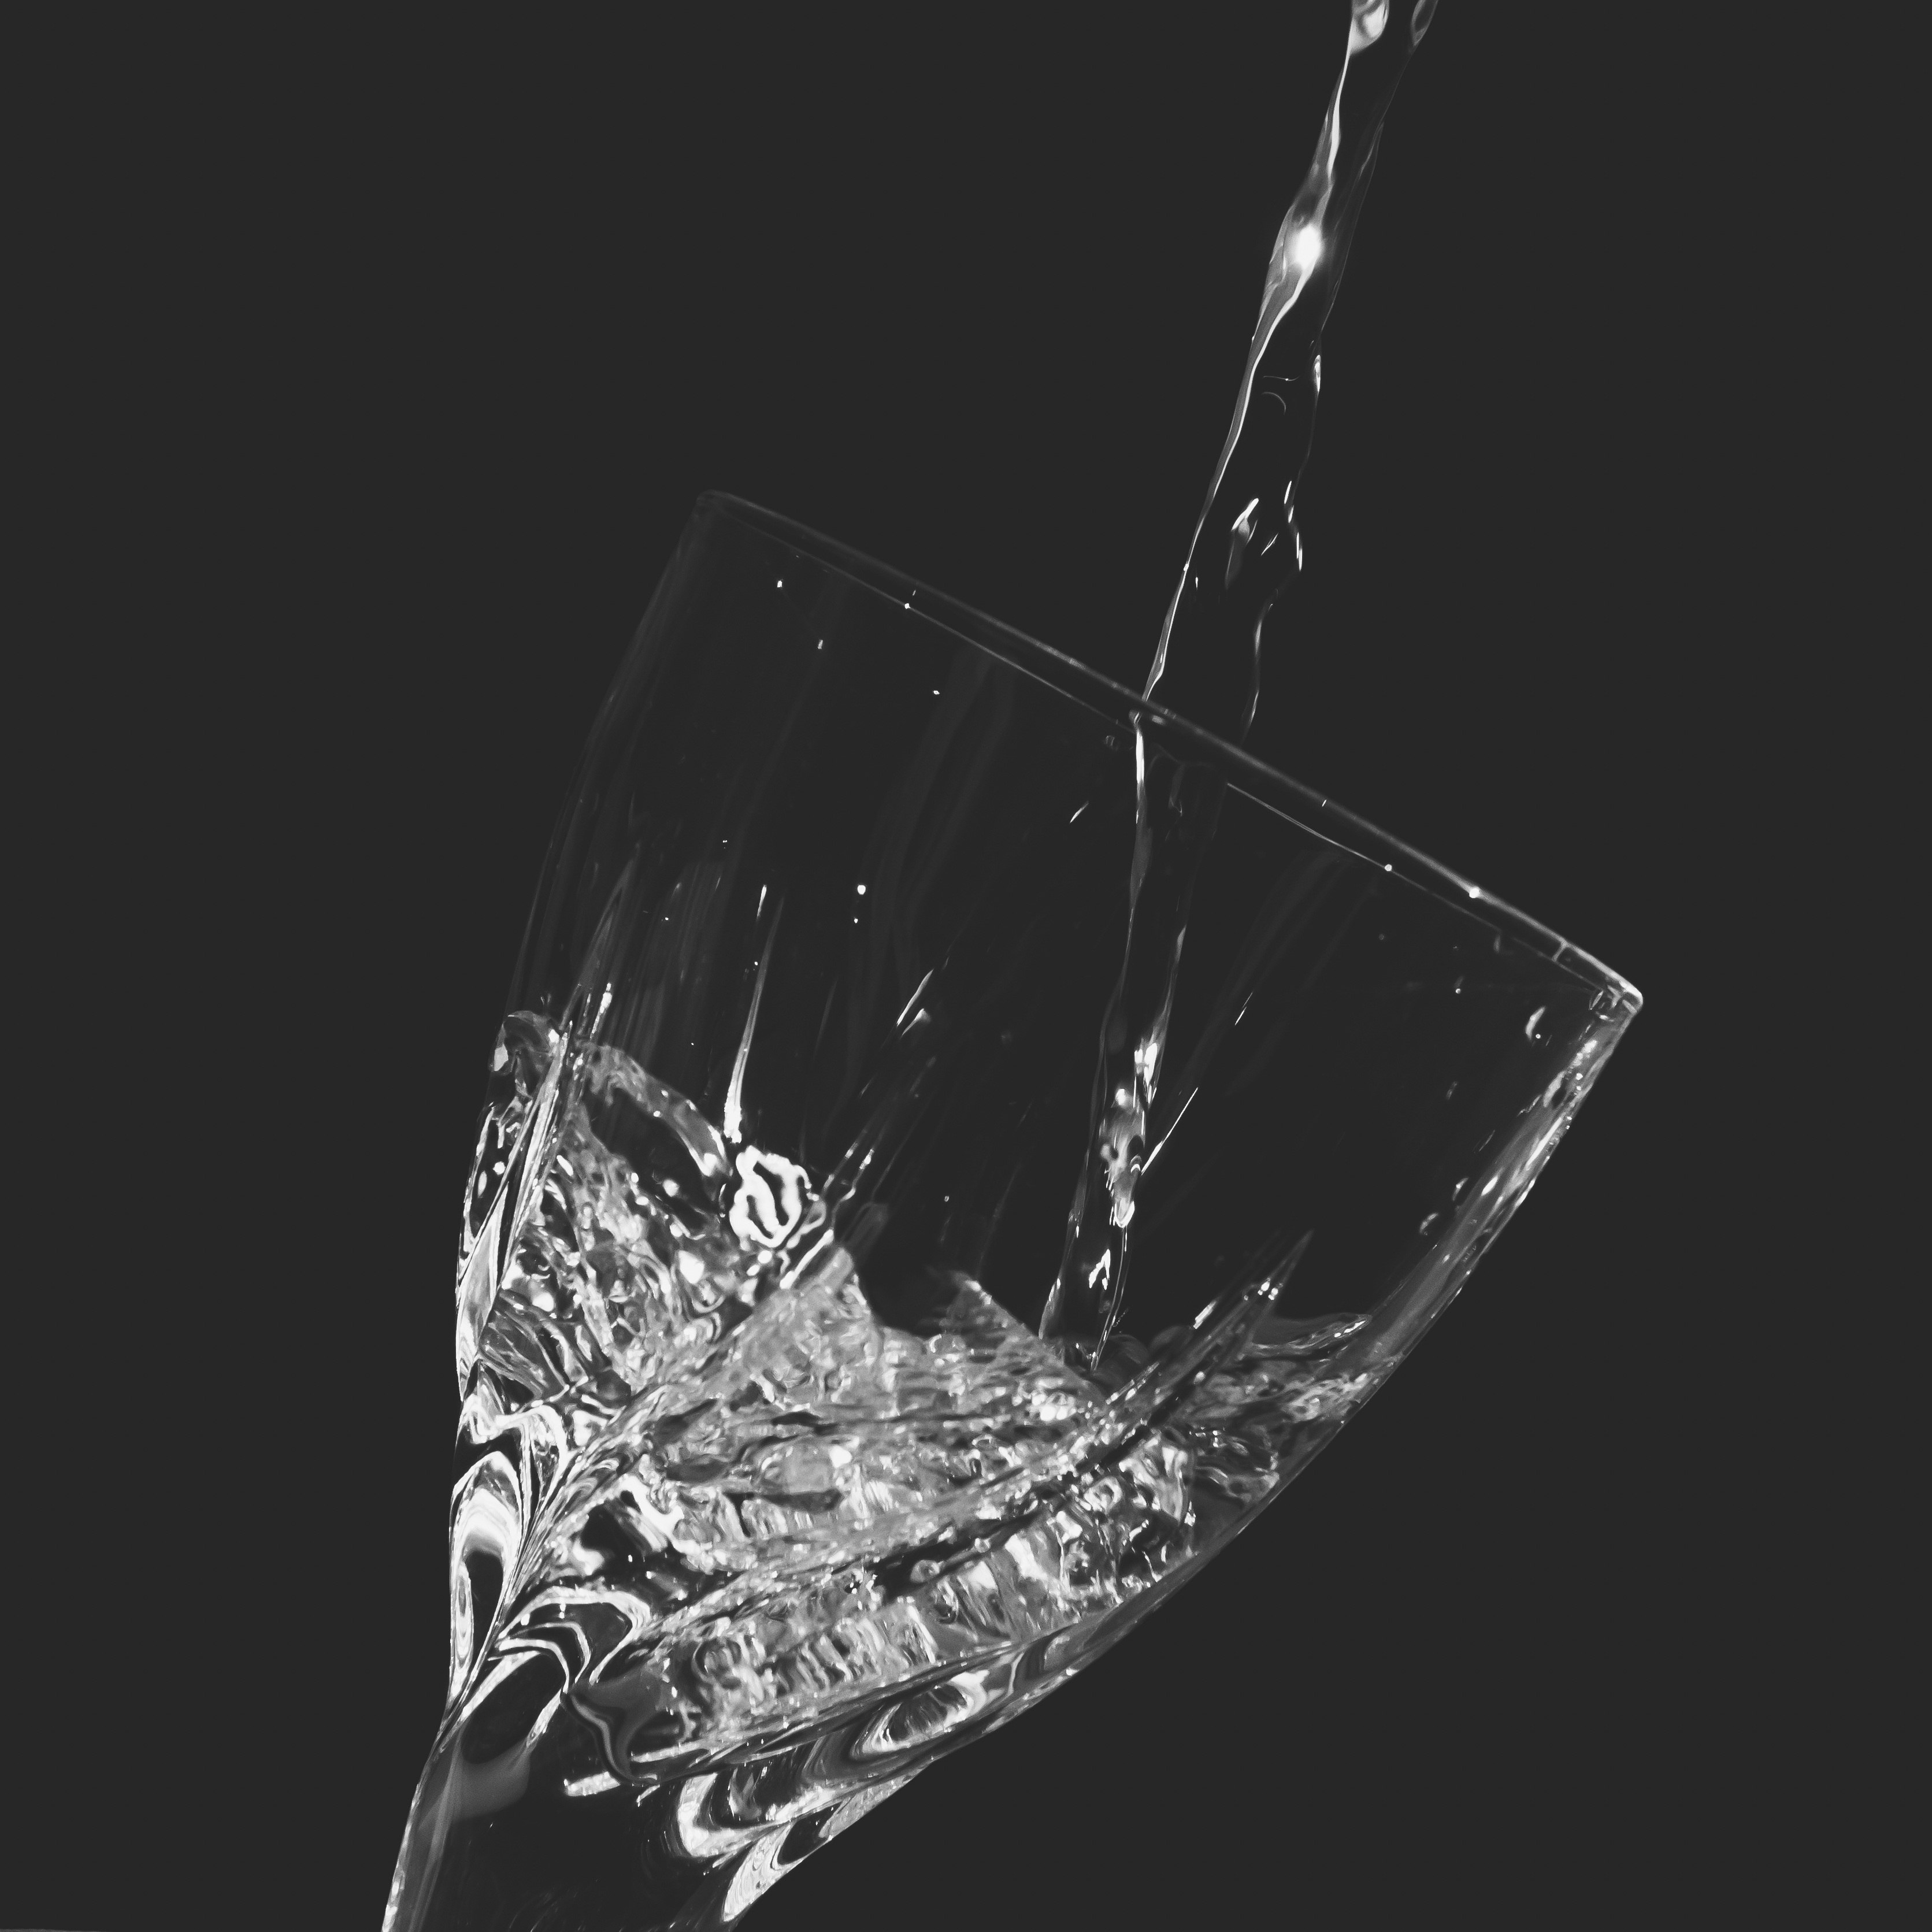
water, liquid, black and white, glass, clear, splash, fresh, beverage, drink, monochrome, splashing, pouring, pour, transparent, sketch, refreshment, shape, still life photography, monochrome photography